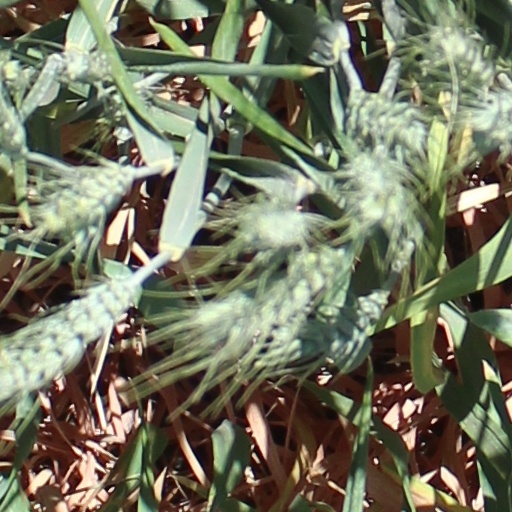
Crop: wheat